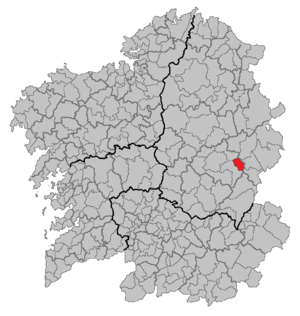
Triacastela est une commune galicienne de la comarque de Sarria, dans la province de Lugo, communauté autonome de Galice, au nord-ouest de l'Espagne. C'est aussi le nom du chef-lieu et d'une des huit parroquias de ce concello.